Cornelia MacIntyre Foley

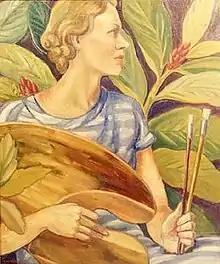
Self portrait, 1934

Cornelia MacIntyre Foley (1909–2010), was a Hawaiian-born American painter, and illustrator. Foley is best known for her voluptuous paintings of Hawaiian women, such as "Hawaiian Woman in White Holoku" from 1937.